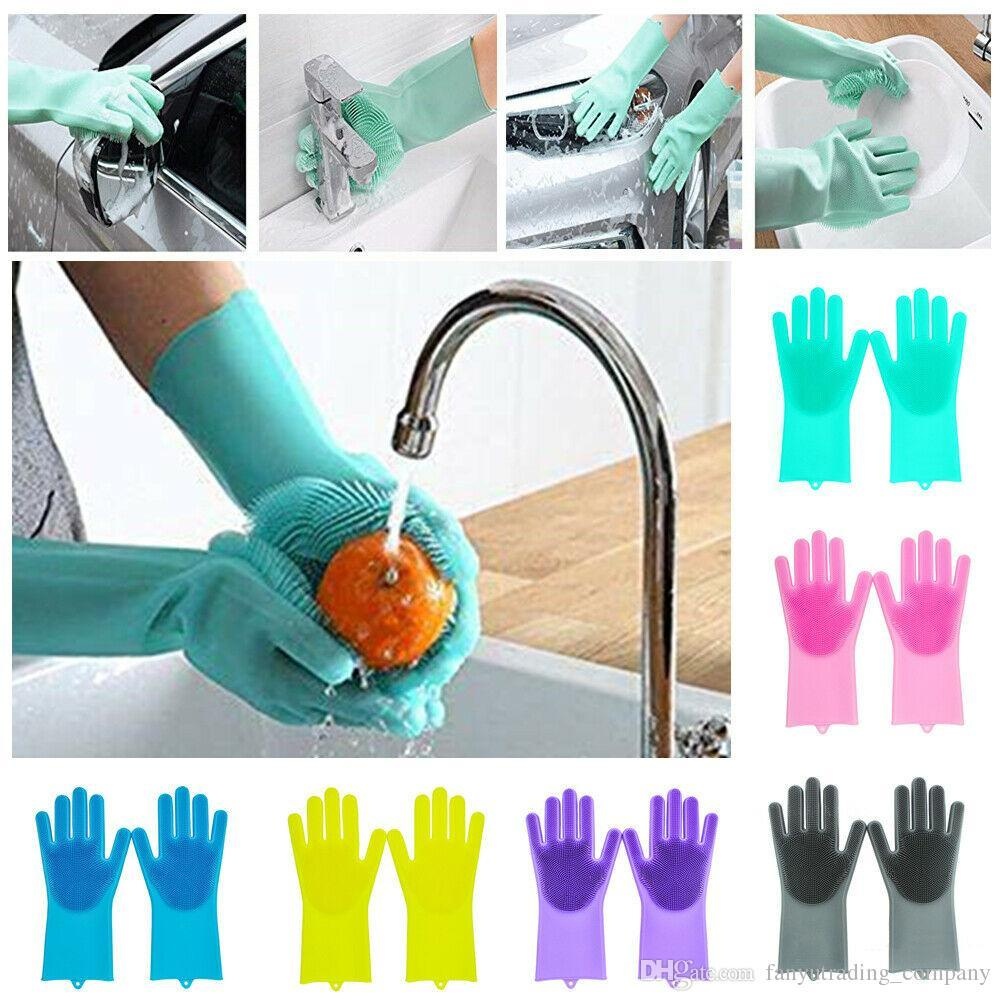
1 Pair Silicone Dishwashing Gloves - Random Color
Convenient & Durable: Combined design of sponge and rubber gloves. No brushes or sponges are needed for convenient cleaning, just like using bare hands. Clean in boiling water: Magic Dish Washing Gloves has heat resistance up to 160 degrees Celsius so it can be sterilized with boiling water or microwave ovens(2min). Can also be used to move hot dishes or to remove oven dishes. Available semi-permanent use: It is highly elastic, resilient and does not tear easily. Multiple Use: This Magic Gloves can be used for kitchen, washing dishes, fruit & vegetable cleaning, cleaning the bathroom, cleaning the bed room, removing wardrobe dust, care for pet hair, and washing the car.
Brand: $2Discountstore
Category: Home & Garden > Household Supplies > Household Cleaning Supplies > Cleaning Gloves